Jared Bernstein

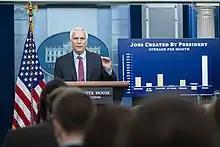
Bernstein in the James S. Brady Press Briefing Room of the White House on April 1, 2022

Bernstein has taught at Howard University, Columbia University, and New York University.